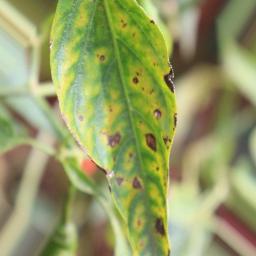
Label: nutritional